Banu Gómez

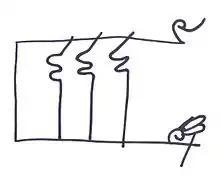
Signature mark of Diego Muñoz

Diego Muñoz is the first well-documented member of the Banu Gómez, and it is under him that the family first are reported by Al-Andalus chroniclers. This was in reporting a rebellion launched in 932 by the Banu Gómez and Banu Ansur, supporting the deposed former-king Alfonso against his incumbent brother, Ramiro II. Though not explicitly named, the Banu Gómez leader would have been Diego Muñoz, joining the Count of Castile, Fernando Ansúrez in a raid into the Leonese plains, where they defeated the king's army, but the rebellion came to naught, as Ramiro was able to capture and blind Alfonso and other rivals. Diego had returned to loyalty by 934, when the Banu Gómez are said to have joined Ramiro in supporting the new Castilian count, Fernán González, against a campaign by Abd ar-Rahman III, and in 936 Diego and apparent brother Osorio Muñoz witnessed one of Ramiro's diplomas. The Banu Gómez again appear with the Banu Ansur in 941, joining the royal accord between Ramiro II and his allies, and Abd ar-Rahman III.